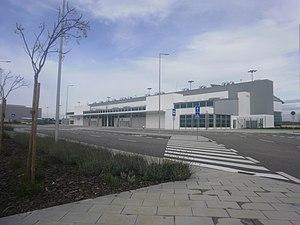
L'Aéroport de Beja est un aéroport portugais qui a ouvert ses portes au transport civil le 15 avril 2011.